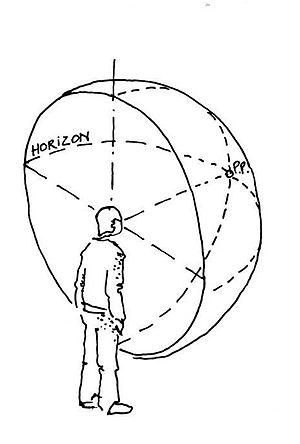
La perspective curviligne est une technique de tracé de perspective qui veut se rapprocher de l'image rétinienne, plus que ne le fait la perspective classique dont la limite est de 40°.